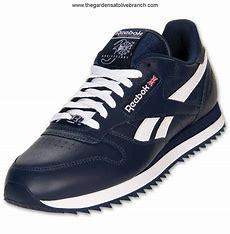
Brand: Reebok
Model: Cl Lthr